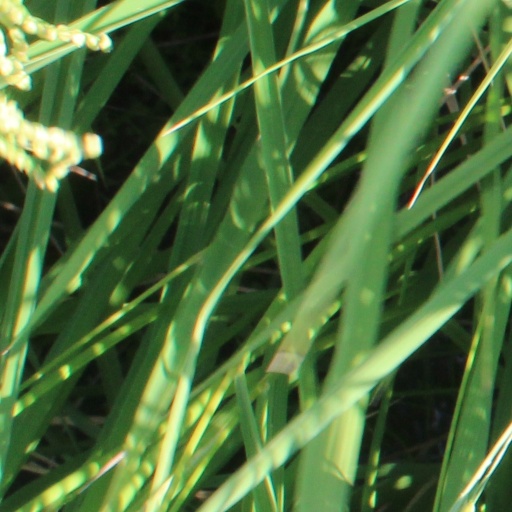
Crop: rice